Blue Water River Walk

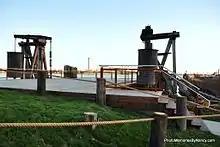
Restored Ferry Dock

Along the Blue Water River Walk is an old railroad ferry dock. This ferry dock has been completely restored and made available as a place to view the St. Clair River. The decking is made of Brazilian walnut and new railings, lighting, and stairs have been added. An old functioning railroad signal light welcomes visitors to the ferry dock.